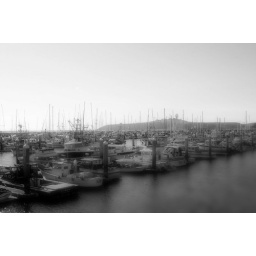
Harbor in black & white